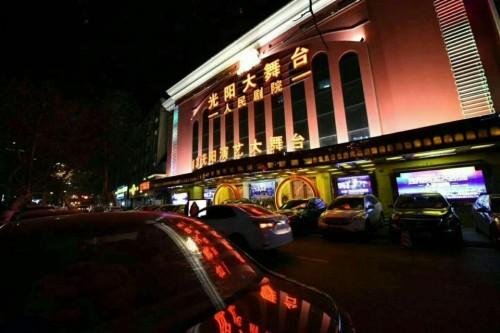
地标名称：光阳大舞台人民剧院
所在城市：南京市·秦淮区